Golden swallow

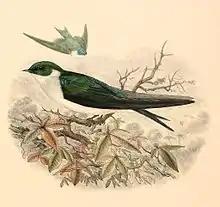
Sketch of the subspecies "T. e. sclateri"

The other subspecies, "sclateri", has slightly longer wings and a smaller bill. The plumage is less golden, with the forehead and uppertail-coverts being blue-green, and with both the wings and tail being blue-black. The underparts of "T. e. sclateri" also vary in being pure white without streaks.